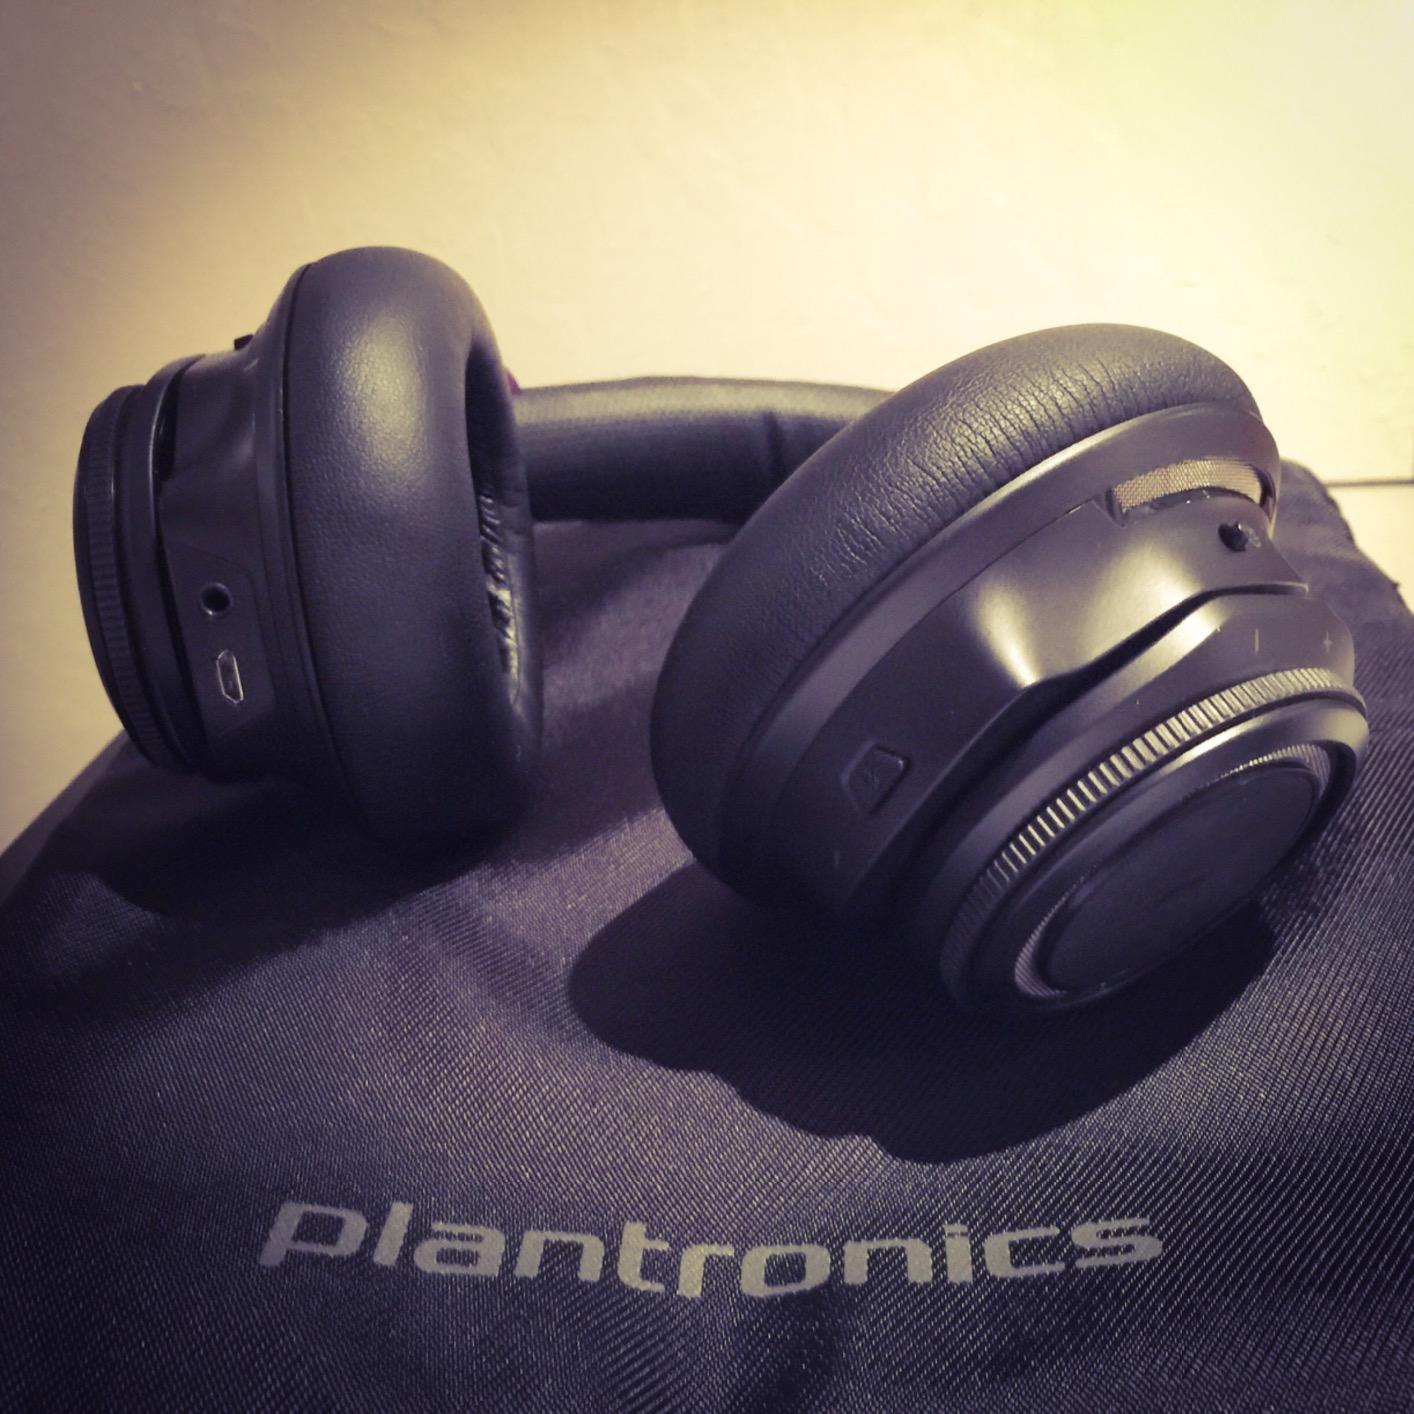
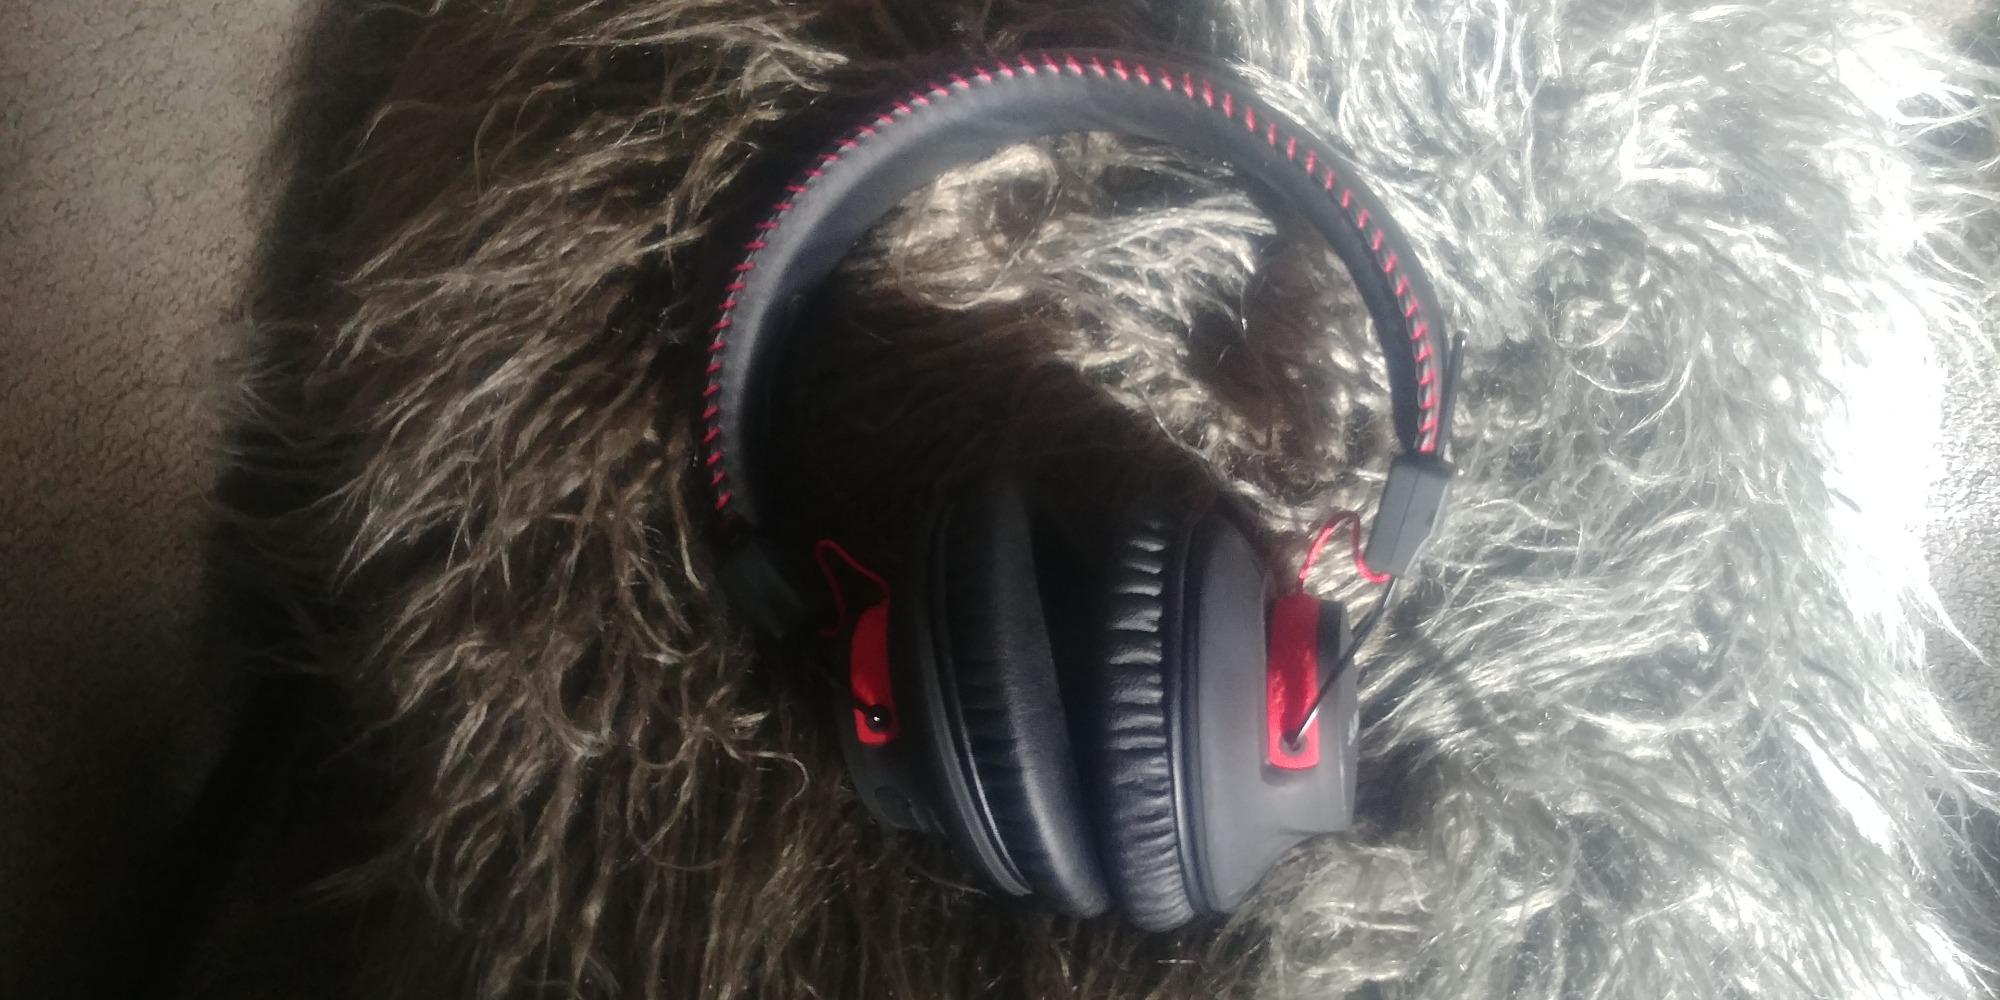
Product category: headphones
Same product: no